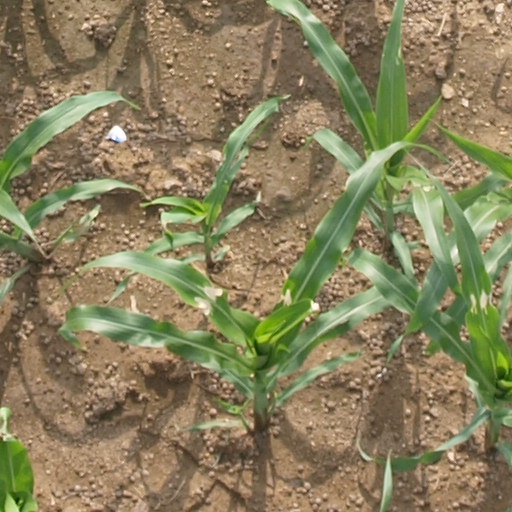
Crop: maize; corn